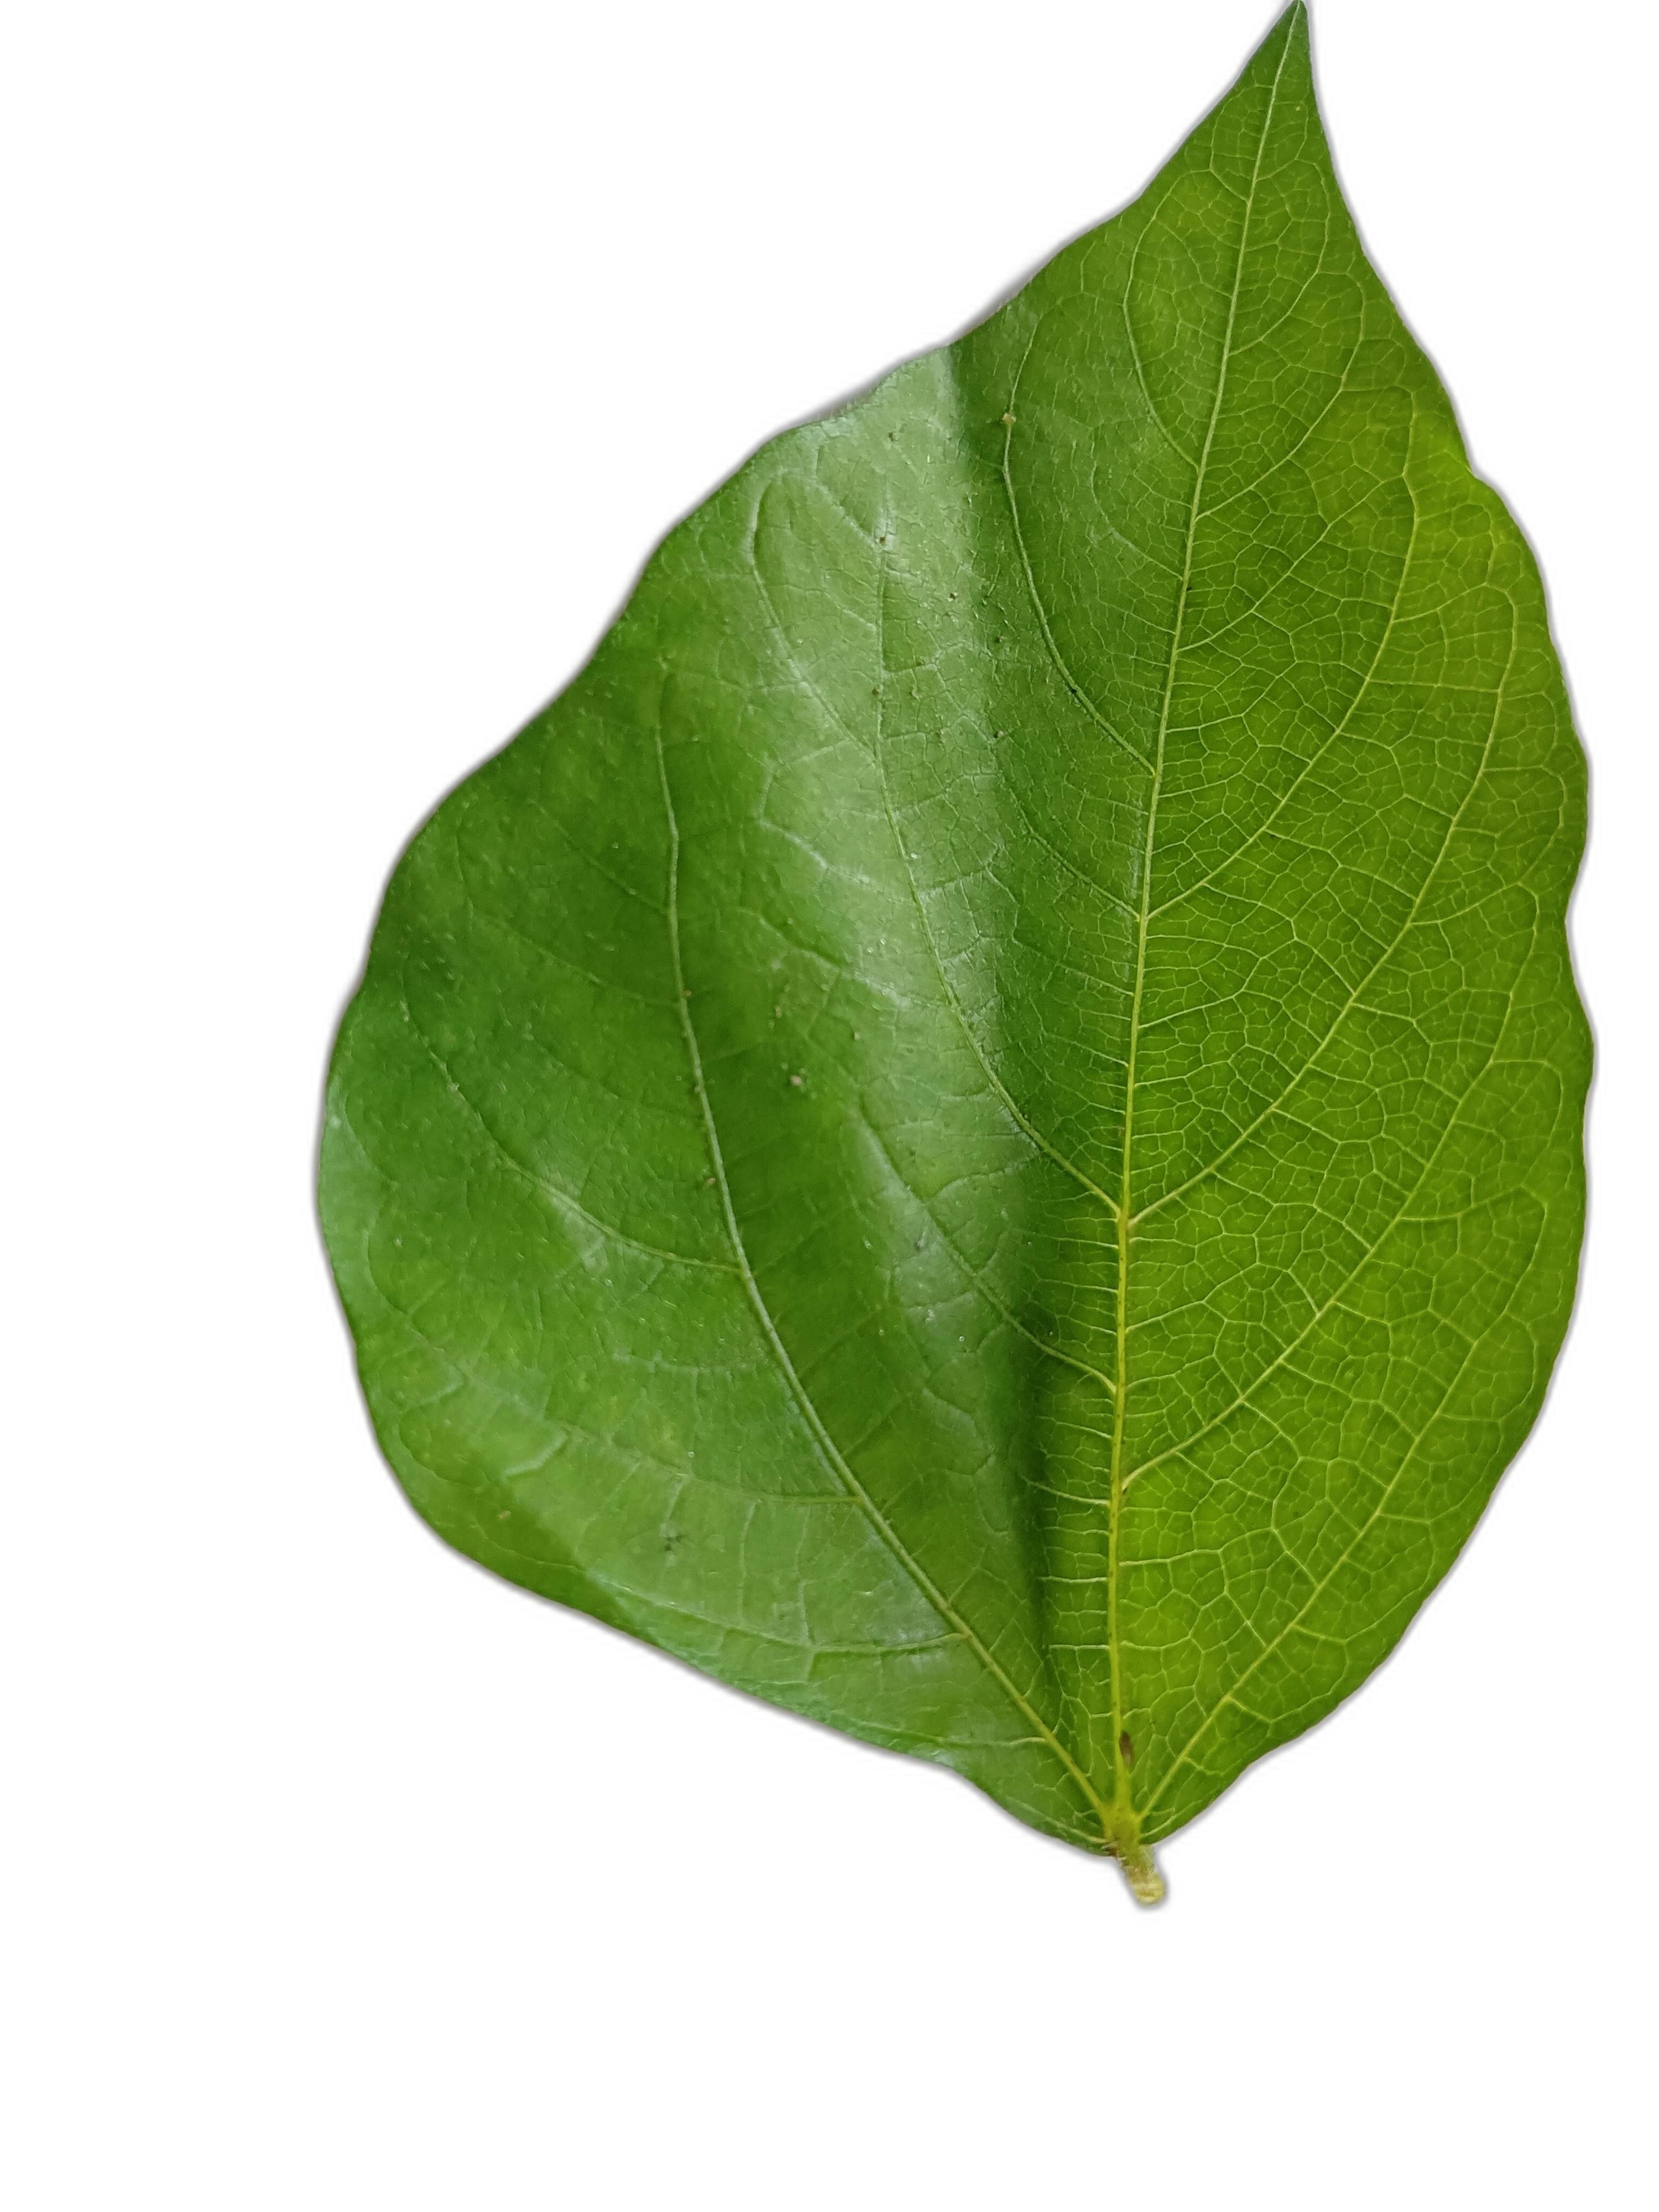
Label: Healthy